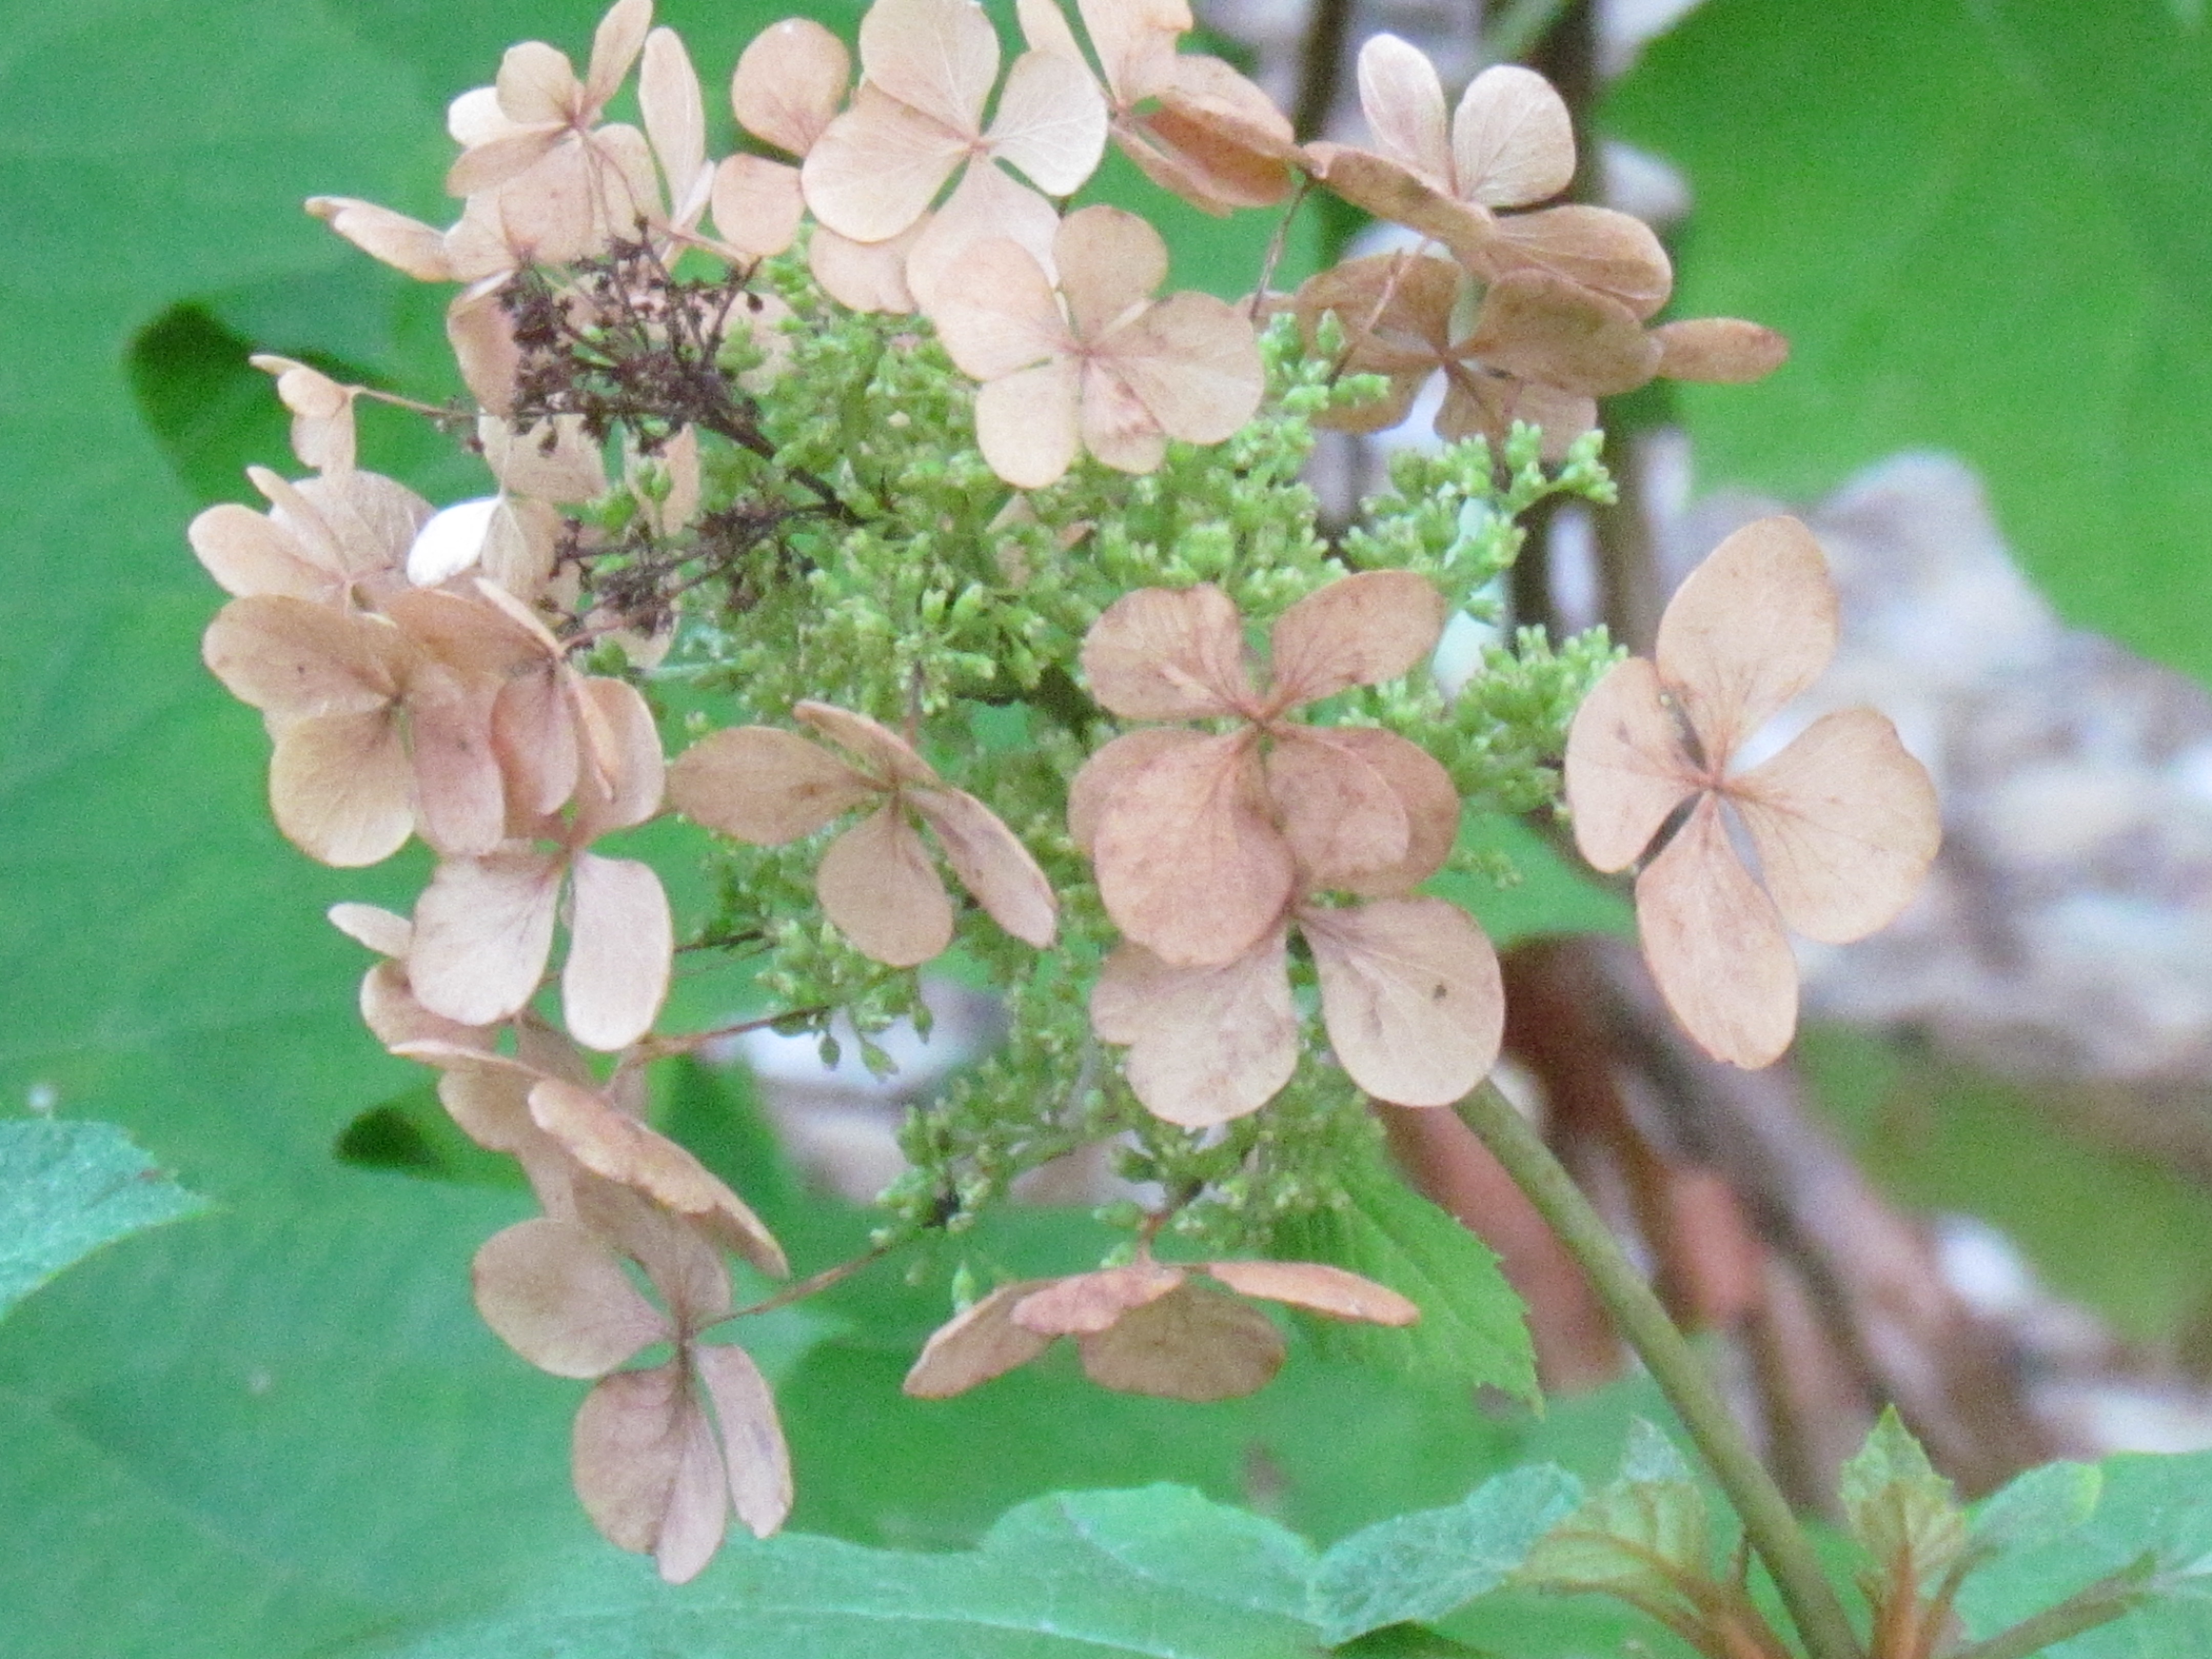
dead flowers, hydrangea, dried flowers, tan, flower, flowering plant, plant, leaf, hydrangeaceae, petal, cornales, hydrangea serrata, viburnum, milkweed